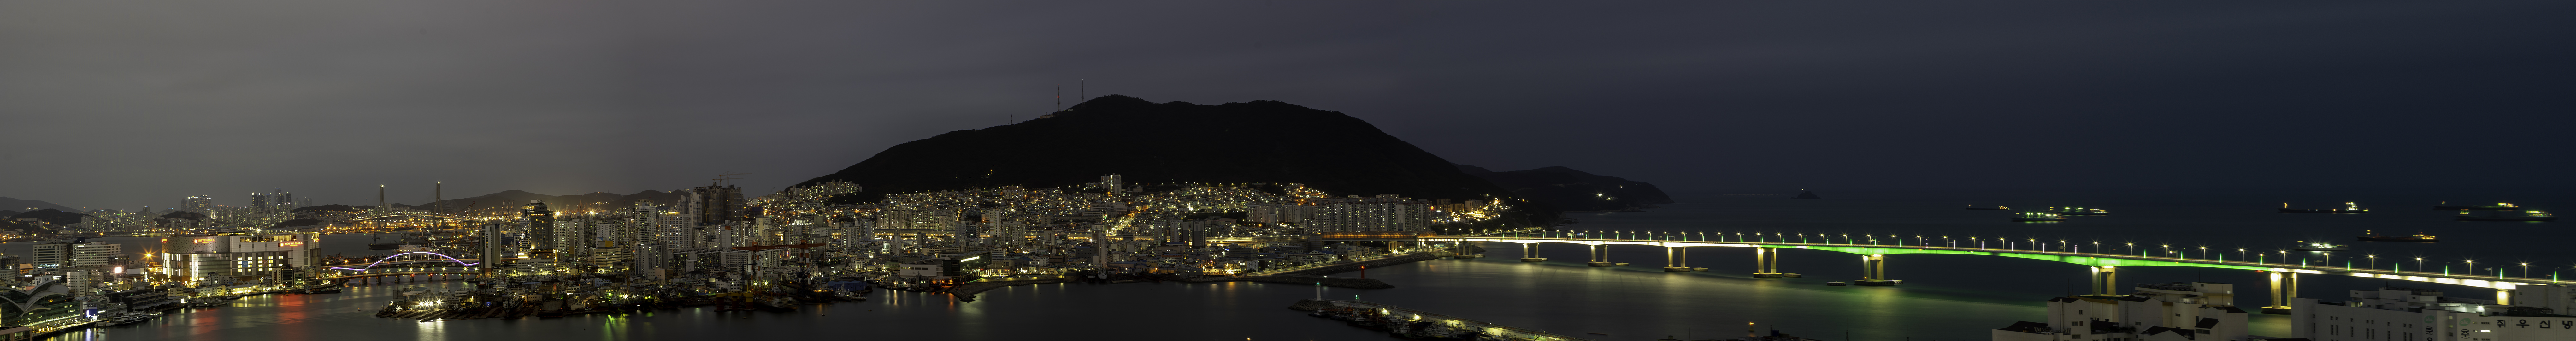
night, sky, metropolitan area, water, city, panorama, light, cityscape, town, human settlement, lighting, metropolis, photography, urban area, cloud, sea, skyline, evening, river, harbor, hill, midnight, tourism, reflection, darkness, coast, mountain, bay, horizon, marina, tourist attraction, port